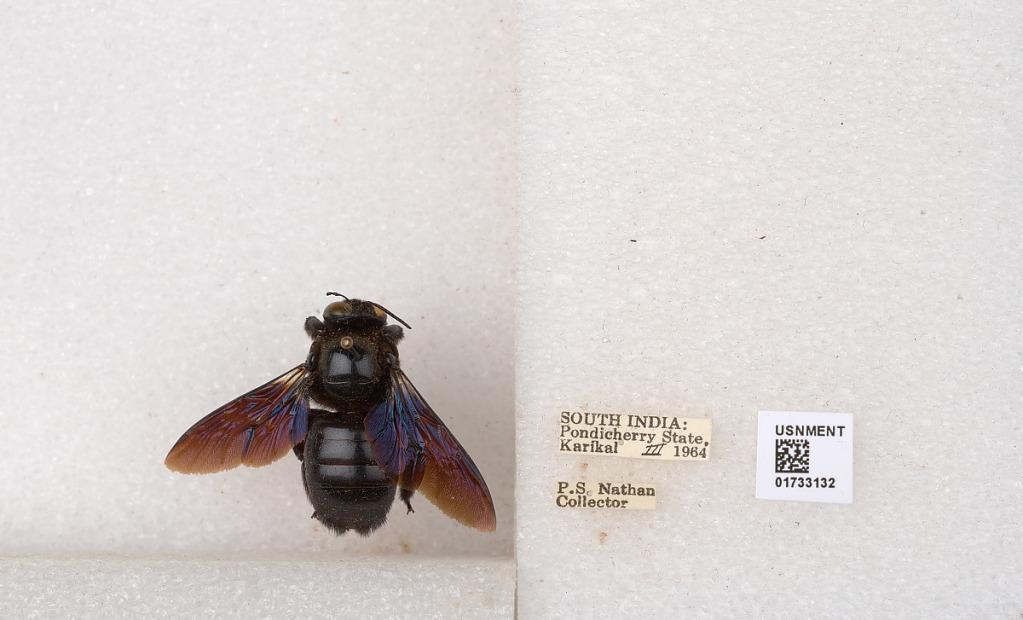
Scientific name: Xylocopa (Ctenoxylocopa) fenestrata (Fabricius)
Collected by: P. Nathan
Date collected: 1964-3-1
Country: India
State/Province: Puducherry
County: Karaikal
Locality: Karikal